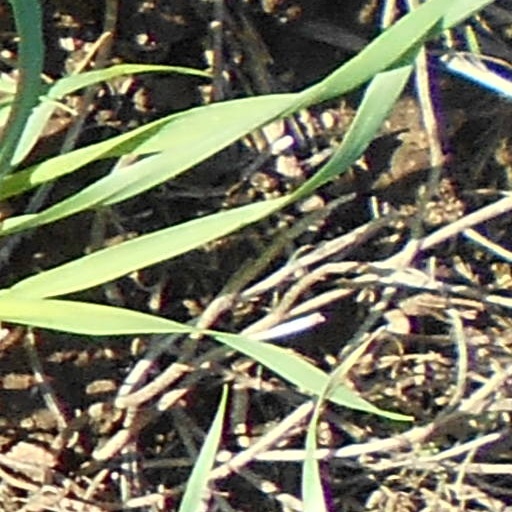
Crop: wheat